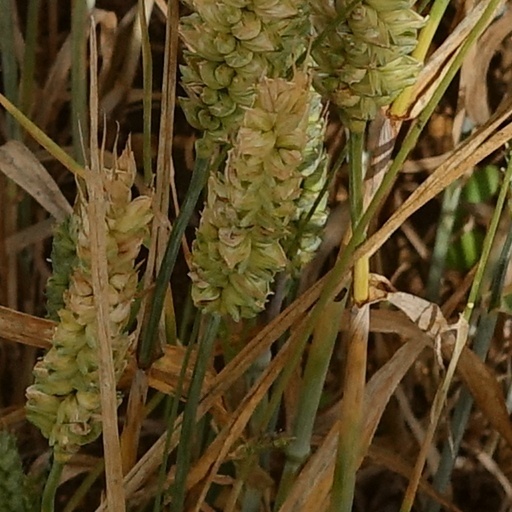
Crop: wheat